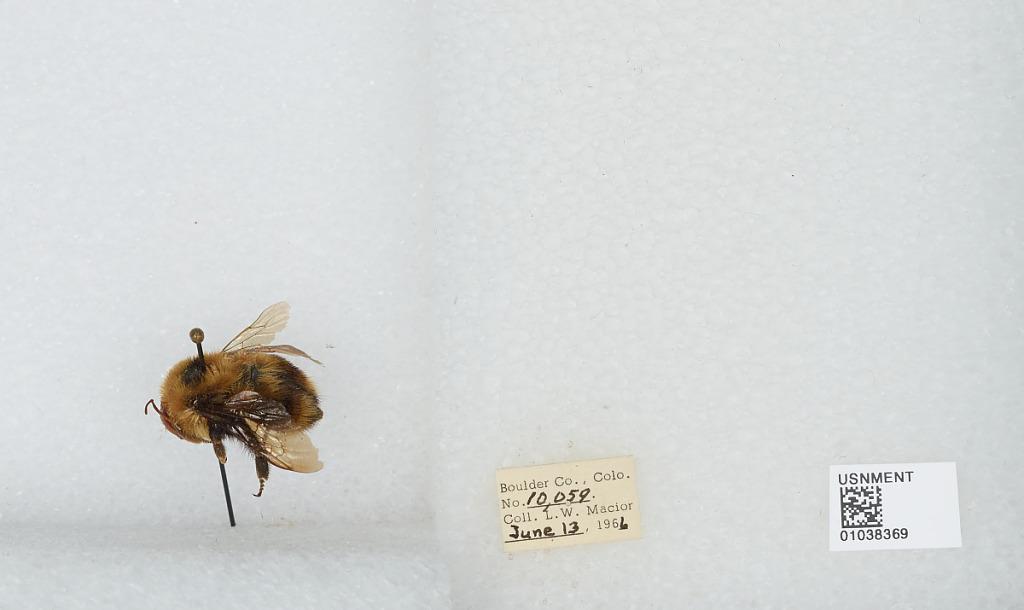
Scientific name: Bombus (Cullumanobombus) rufocinctus Cresson
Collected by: L. Macior
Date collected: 1966-6-13
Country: United States
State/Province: Colorado
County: Boulder
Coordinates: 40.015, -105.27